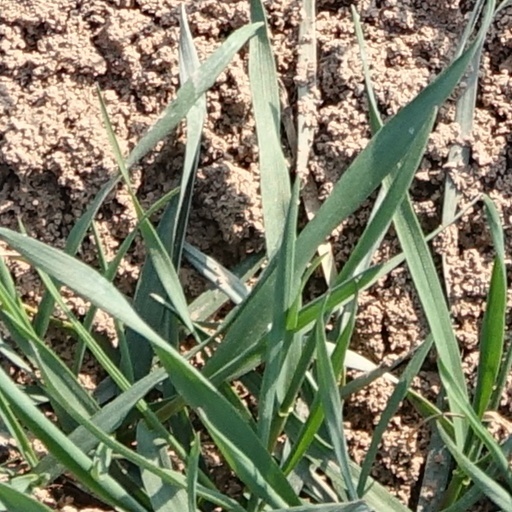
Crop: wheat